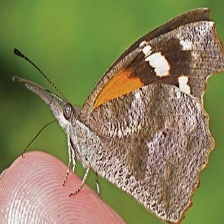
Species: AMERICAN SNOOT